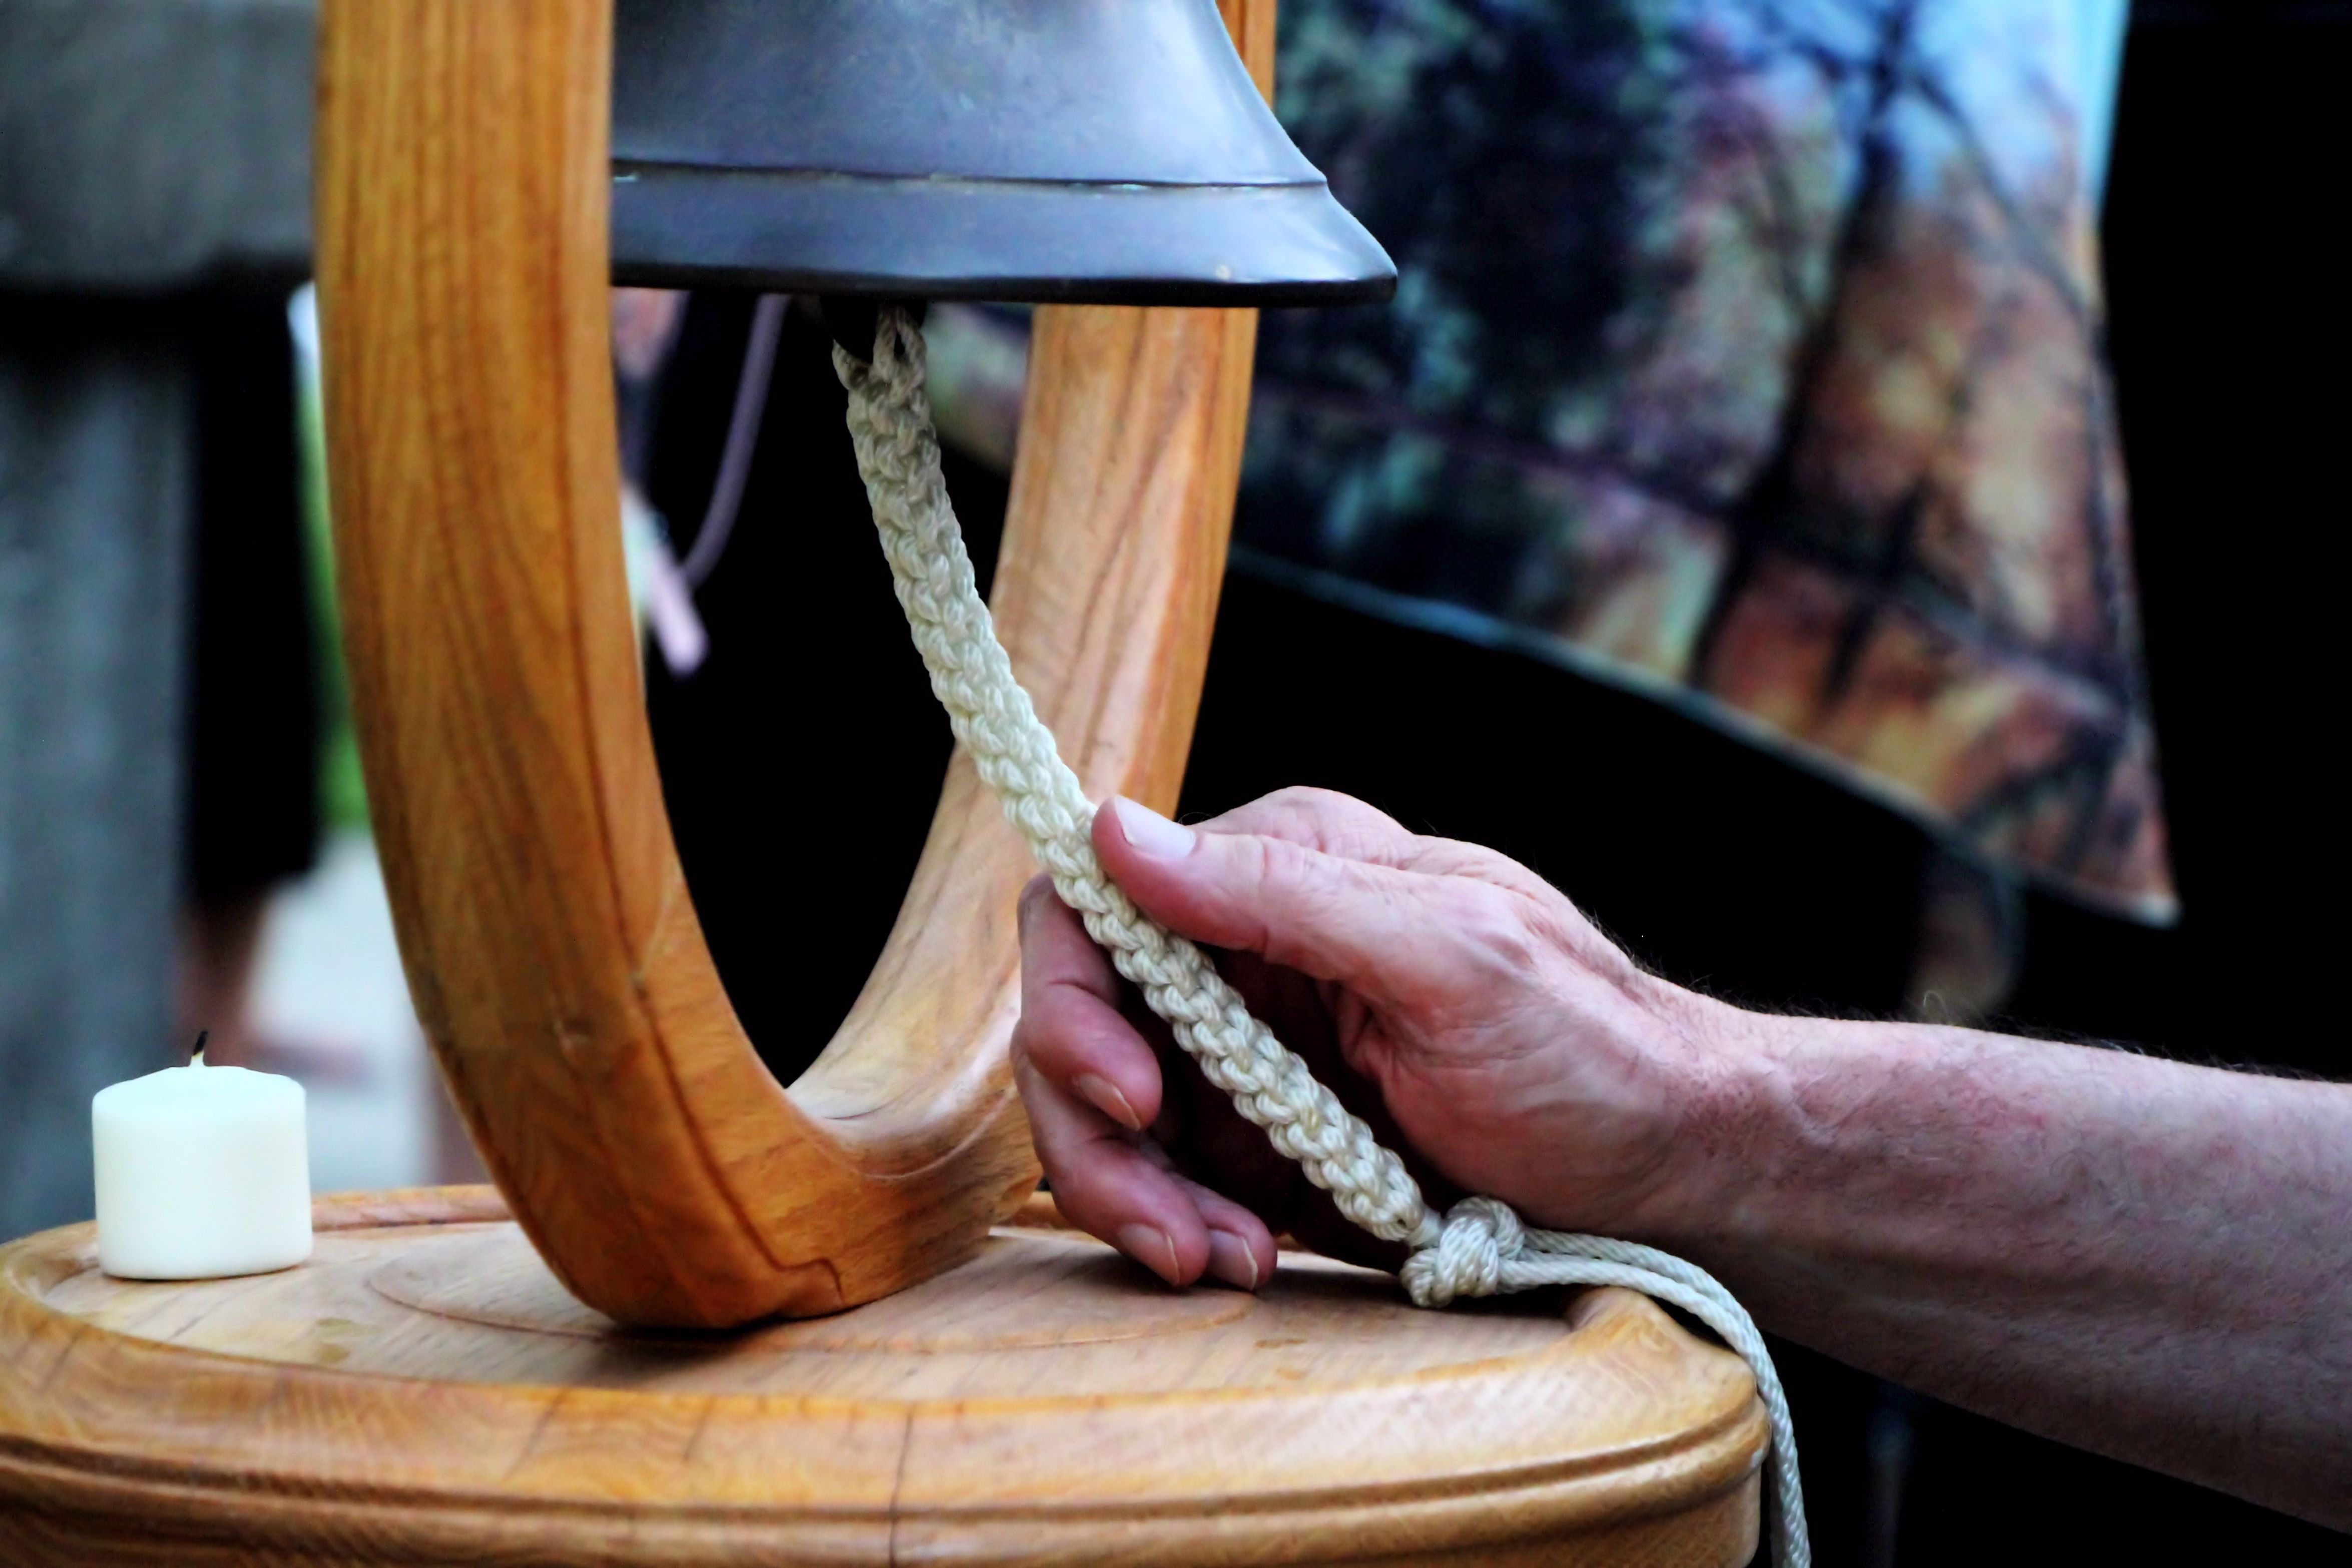
hand, wood, ring, chair, bell, sadness, symbol, memory, lighting, memorial, art, honor, fallen, carving, remembrance, grief, vigil, man made object